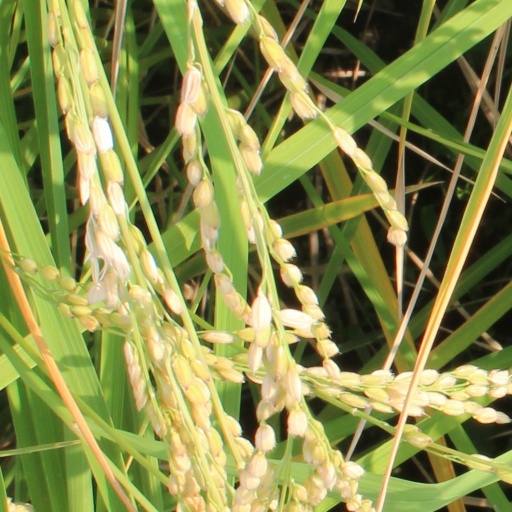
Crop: rice